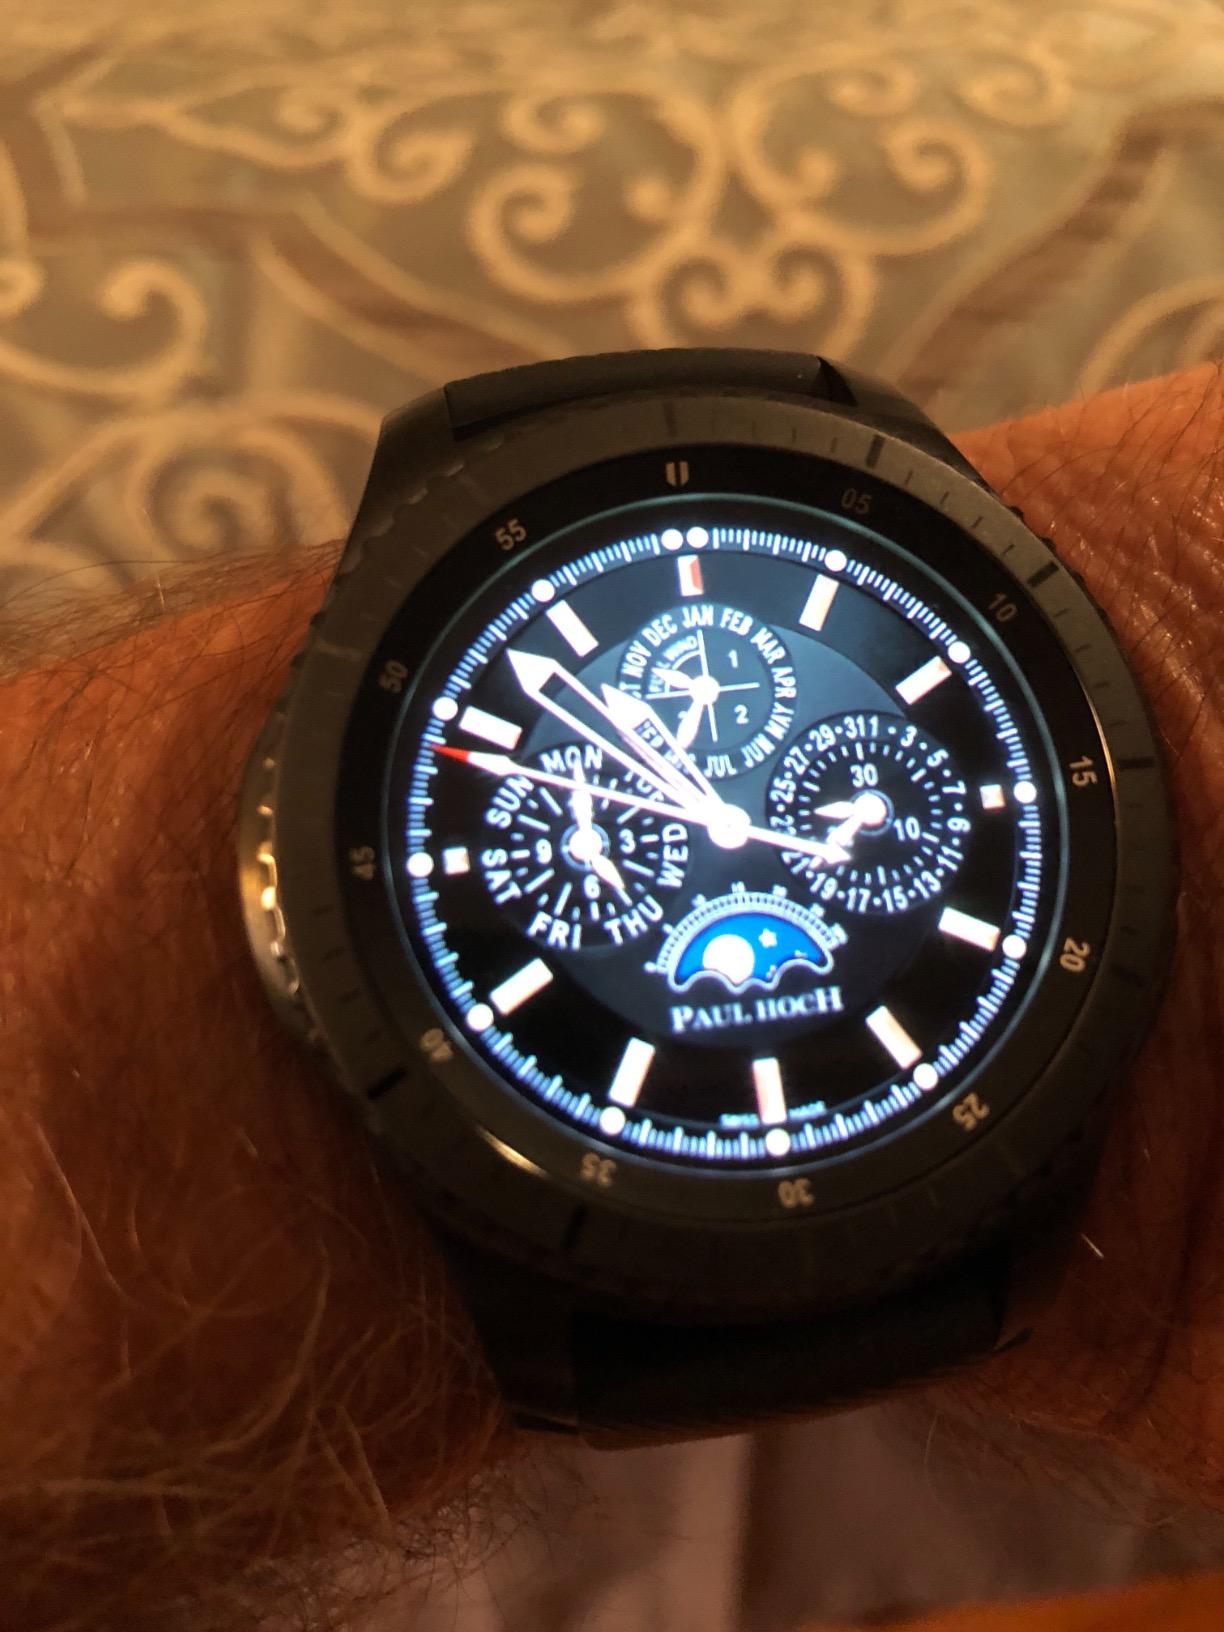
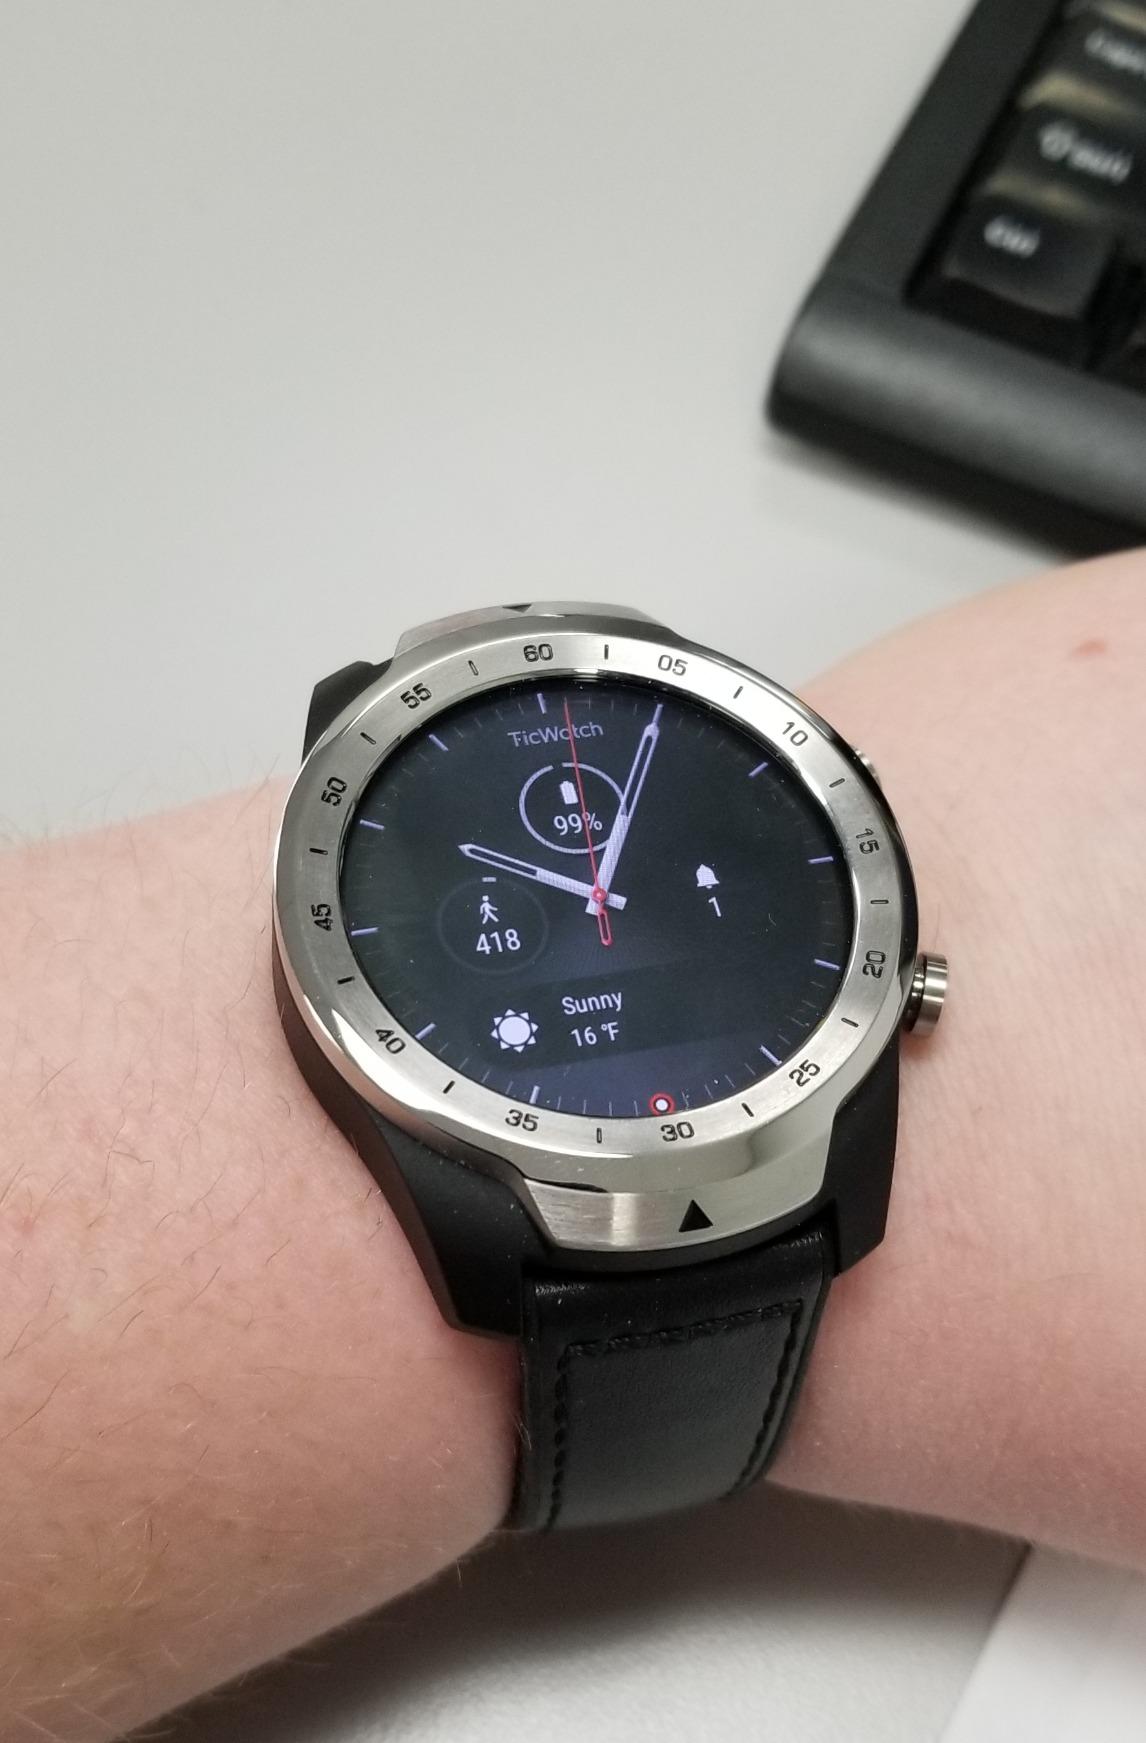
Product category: smartwatch
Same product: no